United Nations Security Council Resolution 13

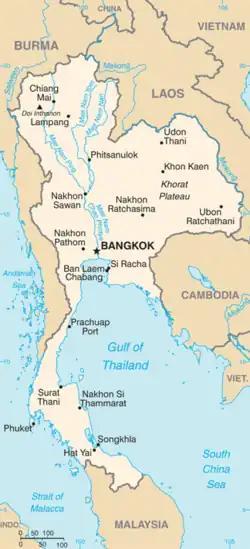
Location of Siam (Thailand)

United Nations Security Council Resolution 13 was adopted unanimously on 12 December 1946. The Council recommended that the General Assembly admit Siam as a member state.